Choir of King's College, Cambridge

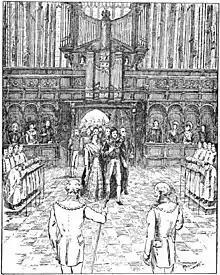
Queen Victoria and Prince Albert in King's College Chapel (1843)

By the 1860s it was recognised that musical standards in the choir needed improvement. John Jebb's 1843 enquiry into Anglican choirs found that